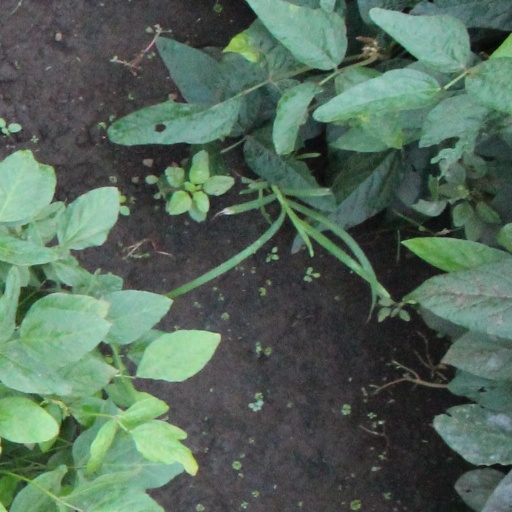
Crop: soybean